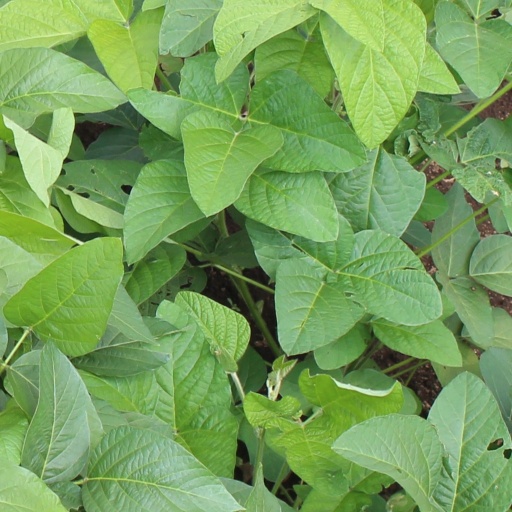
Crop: soybean